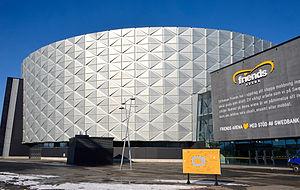
Le Melodifestivalen 2019 est le concours de chansons permettant de sélectionner le représentant de la Suède au Concours Eurovision de la chanson 2019. Il consiste en quatre demi-finales, rassemblant sept artistes chacune, une deuxième chance et une finale. Les participants ont été annoncés le 27 novembre 2018.
Melodifestivalen est une émission musicale organisée par la Sveriges Television et la Sveriges Radio qui détermine quel artiste ou groupe représentera la Suède au Concours Eurovision de la chanson. Ce concours se déroule chaque année depuis 1959. Depuis 2000, le concours est devenu le programme le plus populaire en Suède et il est aussi diffusé sur Internet.
Le Melodifestivalen 2020 est le concours de chansons permettant de sélectionner le représentant de la Suède au Concours Eurovision de la chanson 2020. Il consiste en quatre demi-finales, rassemblant sept artistes chacune, une deuxième chance et une finale. Le concours débute le 1ᵉʳ février 2020 à raison d'une émission chaque samedi à 20h, la finale ayant lieu le 7 mars 2020. Il est remporté par The Mamas et leur chanson Move, sélectionnées ainsi comme représentantes de la Suède au Concours Eurovision de la chanson 2020, à Rotterdam.
Le Melodifestivalen 2018 est le concours de chansons permettant de sélectionner le représentant de la Suède au Concours Eurovision de la chanson 2018. Il consistera en quatre demi-finales, rassemblant sept artistes chacune, une deuxième chance et une finale. Les participants ont été annoncés par SVT le 28 novembre 2017.